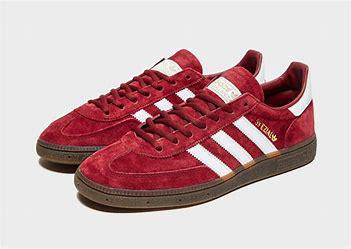
Brand: Adidas
Model: Handball Spezial